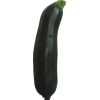
Label: Zucchini dark 1